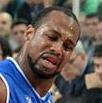
Age: 33